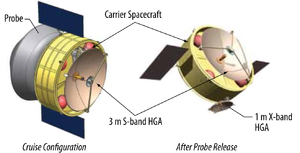
Venus Mobile Explorer est un projet de sonde spatiale de la NASA étudié en 2009 dont l'objectif était l'analyse in situ de la surface de Vénus. Cette mission de type Flagship répondait à certains des objectifs définis par le groupe de travail Venus Exploration Analysis Group. Le projet n'a pas été concrétisé par la suite. La mission devait permettre une étude de la composition et de la minéralogie du sol dans les hautes terres de la planète en deux endroits distincts et de réaliser des photos aériennes au cours d'un survol de 3 à 4 heures à une altitude de 3 km.